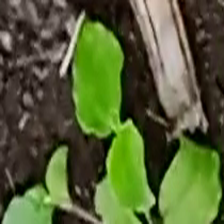
Weed species: Kena_(Commplina_benghalensio)